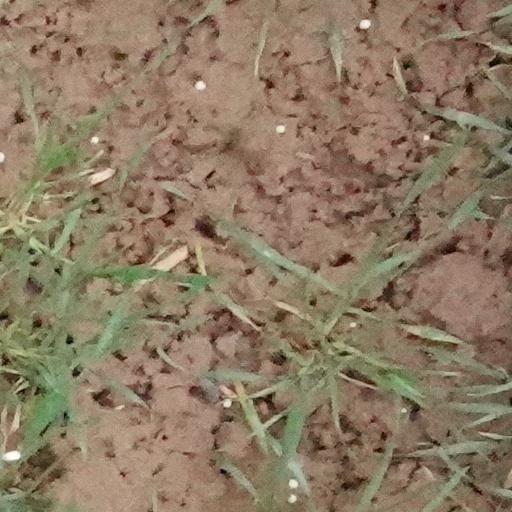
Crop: wheat